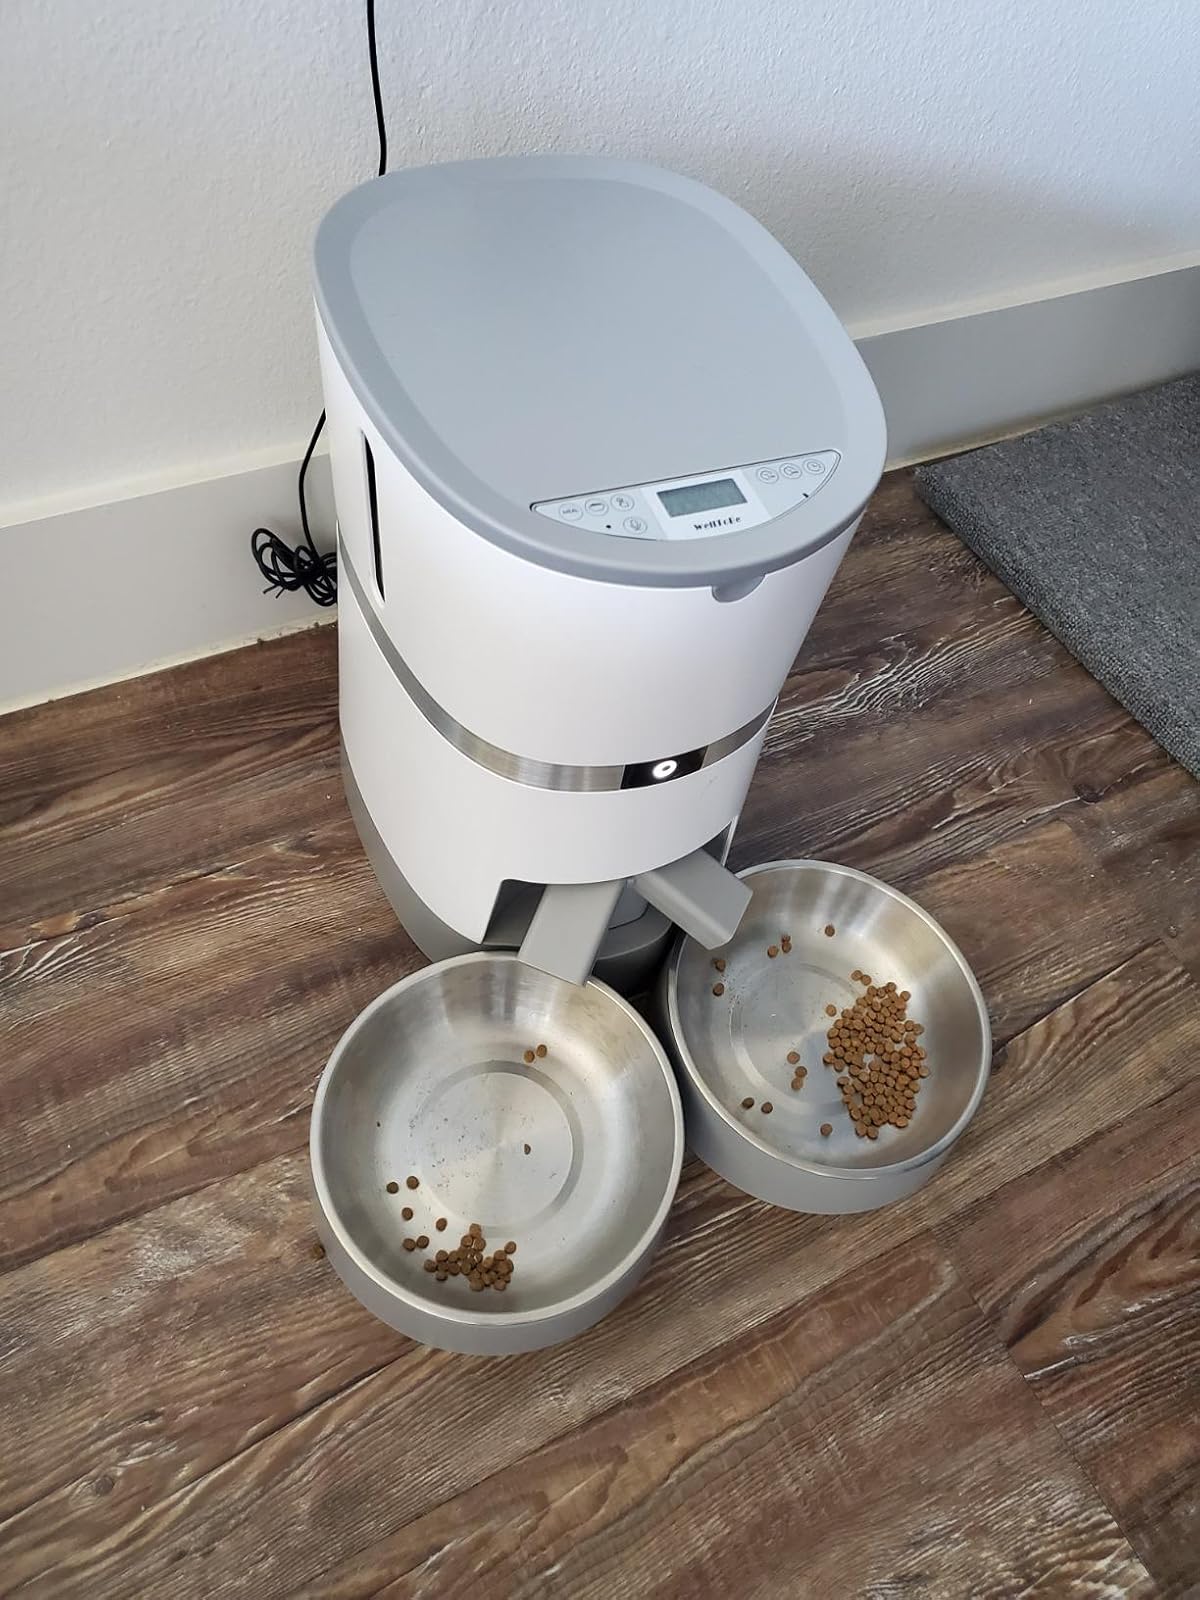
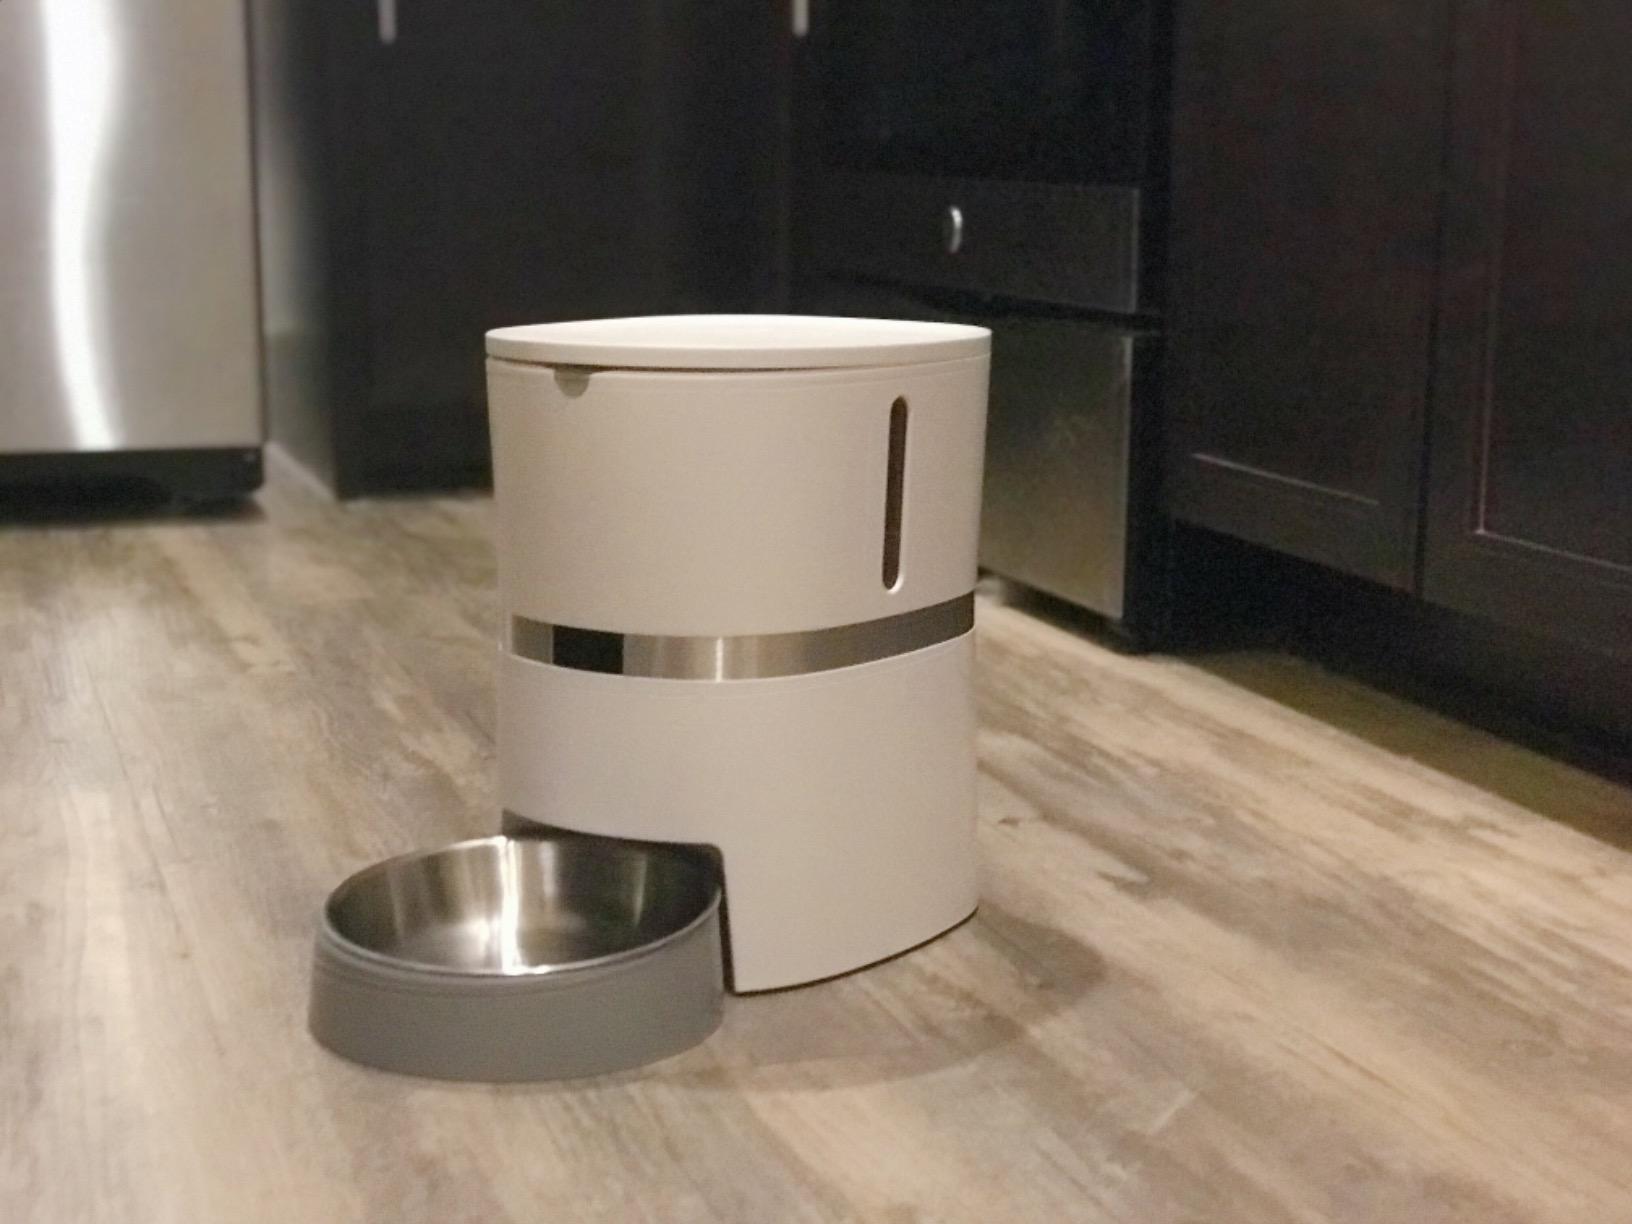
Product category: items_feeder
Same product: no